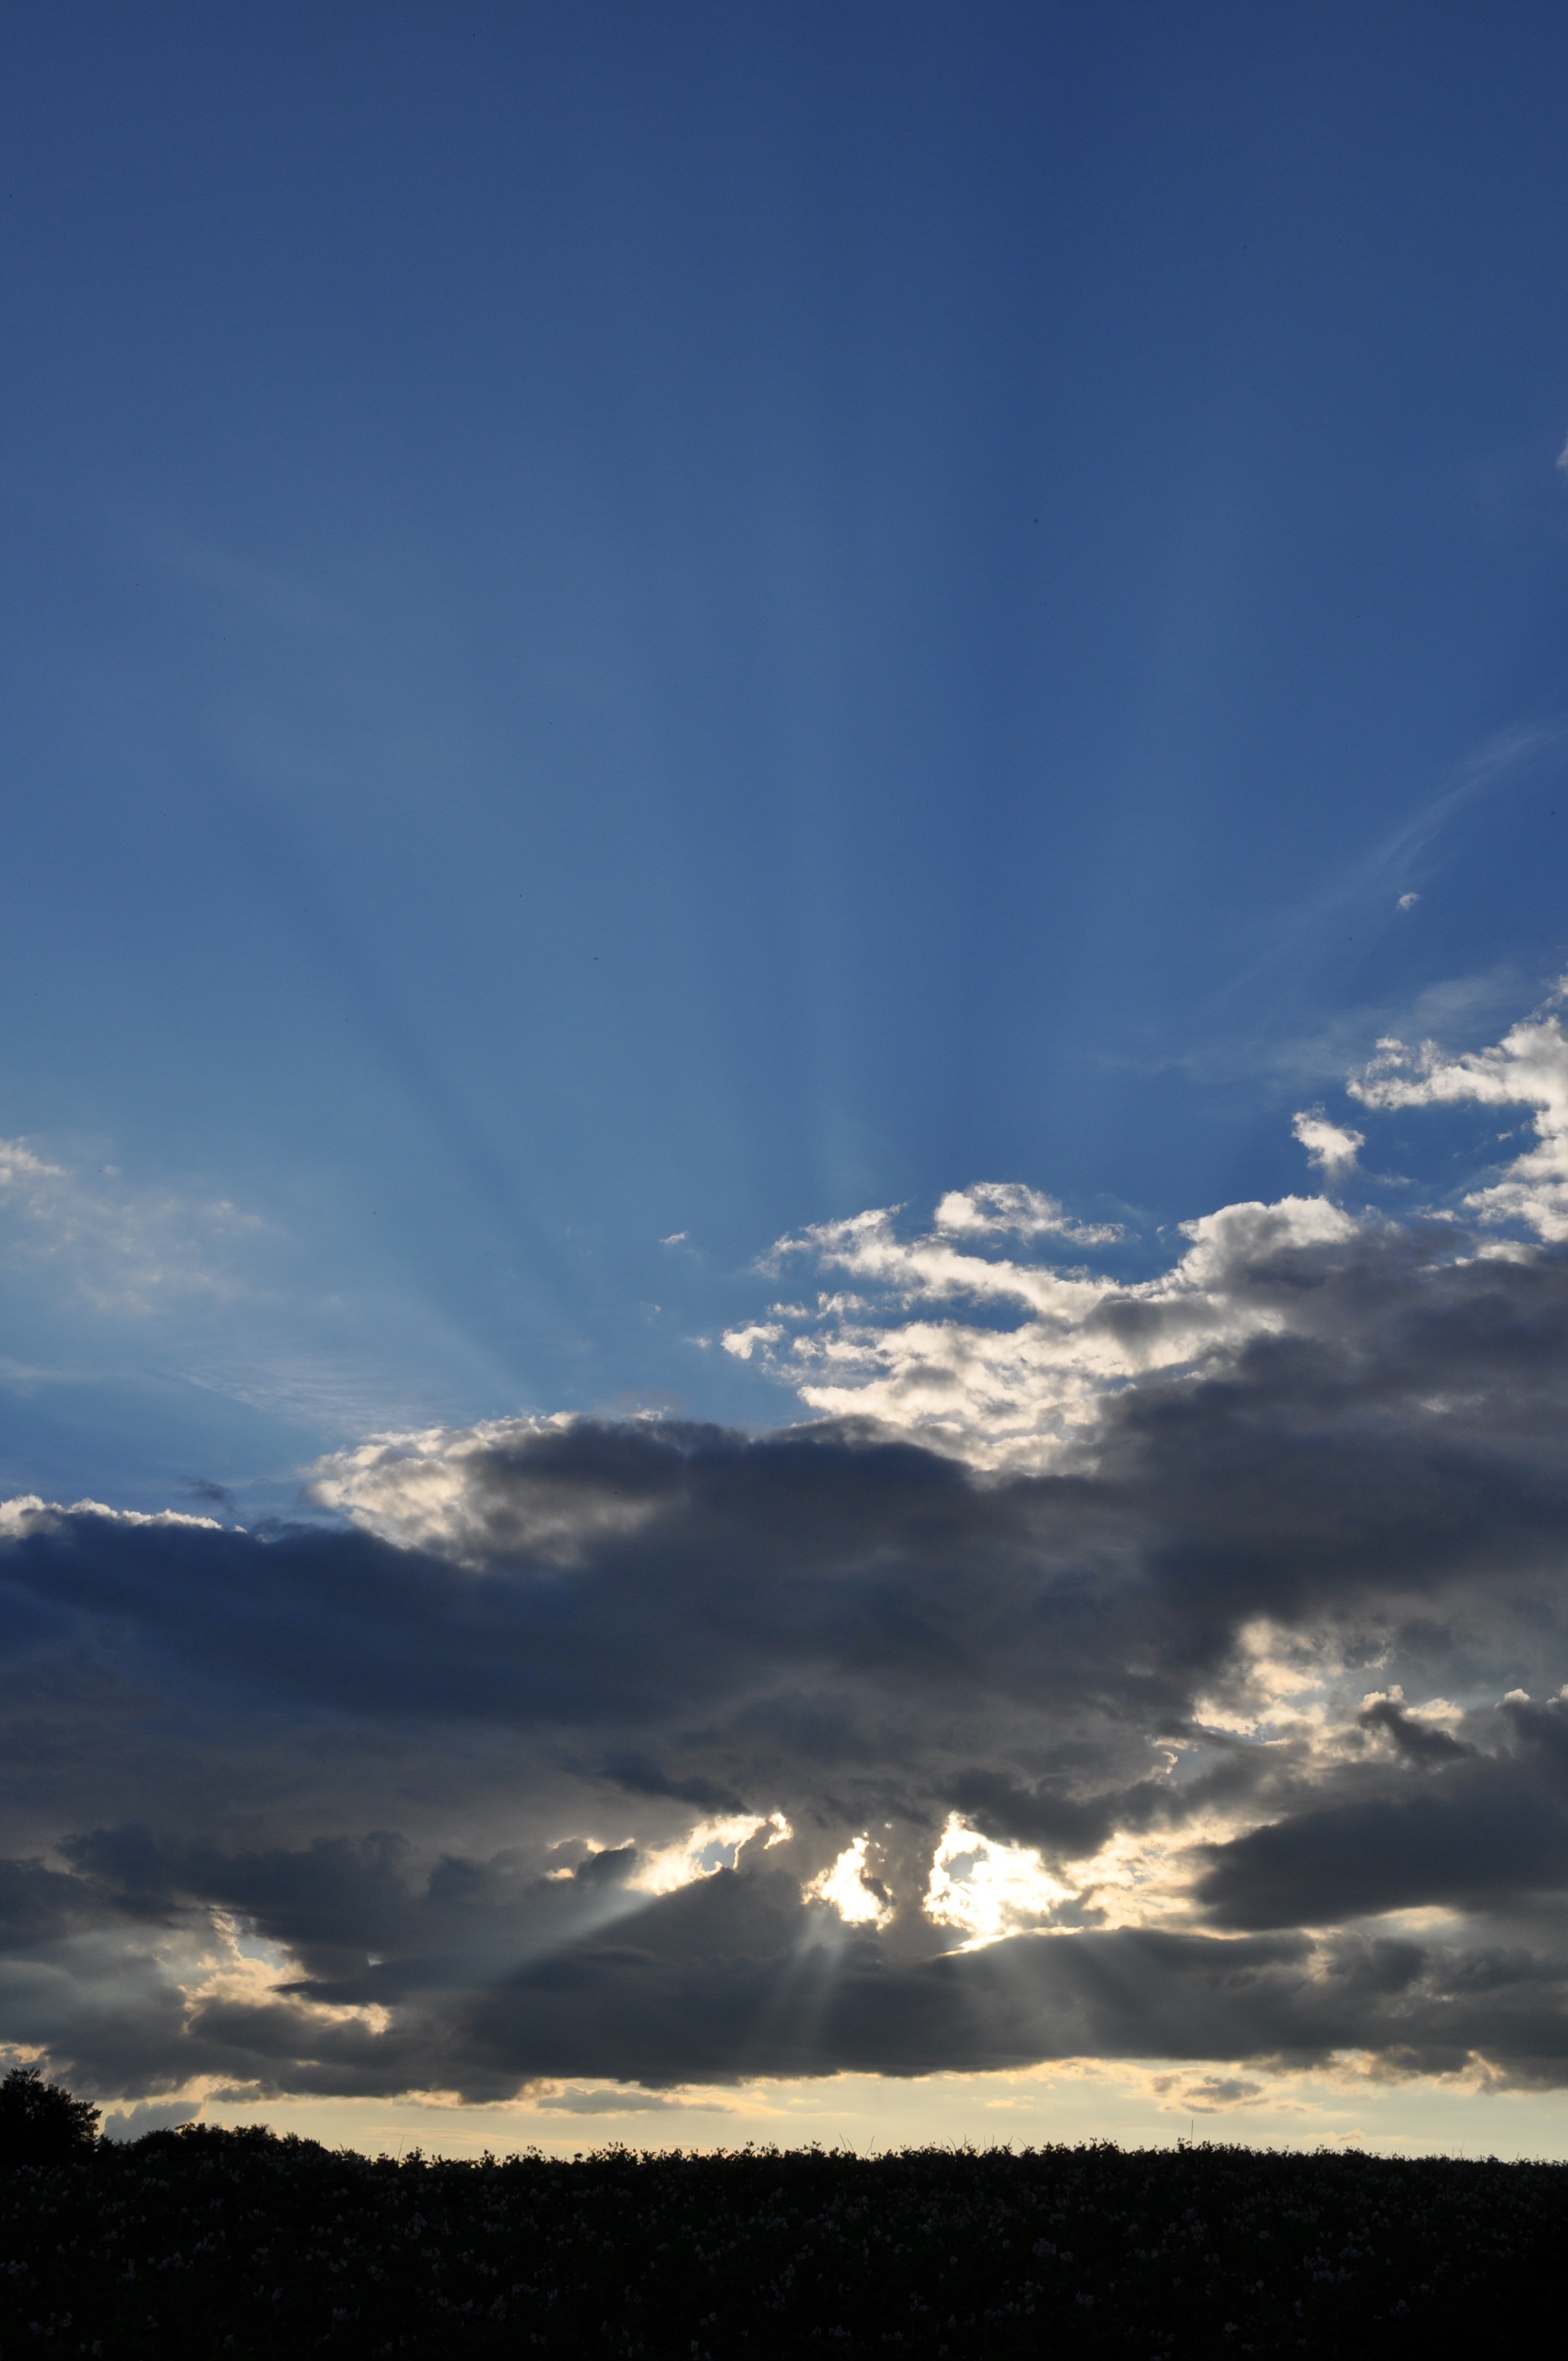
sea, nature, horizon, mountain, light, cloud, sky, sun, sunrise, sunset, sunlight, morning, hill, dawn, atmosphere, mountain range, dusk, evening, reflection, blue, clouds, meteorological phenomenon, atmospheric phenomenon, atmosphere of earth, mountainous landforms